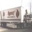
Label: truck